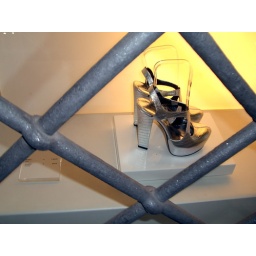
shoes in window